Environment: real
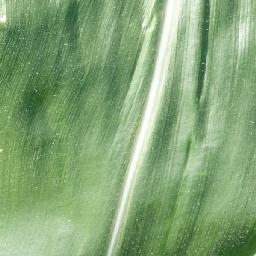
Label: healthy